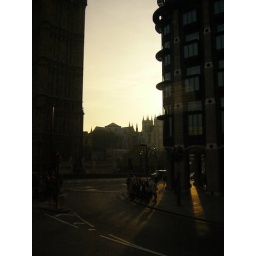
I took this from a bus window somewhere near westminster. I love the shadows and lights.